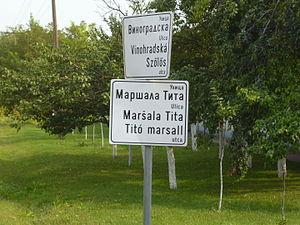
Plaque de rue, rue du Maréchal Tito, en langues serbe, slovaque, et hongroise, dans le village de Belo Blato, rattaché à Zrenjanin, Voïvodine, Serbie.
Les langues en Serbie sont les dix langues officiellement reconnues par la constitution de 2006 en Serbie, dont le serbe qui est la langue officielle du pays.
La province autonome de Voïvodine est une province septentrionale de la Serbie.
Josip Broz Tito, né Josip Broz le 7 mai 1892 officiellement à Kumrovec et mort le 4 mai 1980 à Ljubljana, communément appelé le maréchal Tito, est un homme d'État yougoslave.
Une plaque de rue est un type de panneau de signalisation routière dont la fonction est d'indiquer le nom d'une voie.
Belo Blato est une localité de Serbie située dans la province autonome de Voïvodine et sur le territoire de la Ville de Zrenjanin, district du Banat central. Au recensement de 2011, elle comptait 1 331 habitants.